The Goose Girl (1915 film)

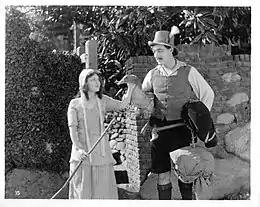
Marguerite Clark and Monroe Salisbury in "The Goose Girl"

Count Von Herbeck (Neill), an ambitious chancellor to the Grand Duke of Ehrenstein (Dunbar), secretly marries and has a daughter. At the urging of his dying wife, the count kidnaps the duke's infant daughter (Clark) and substitutes his own in the castle so that she may live in the style of a great lady.